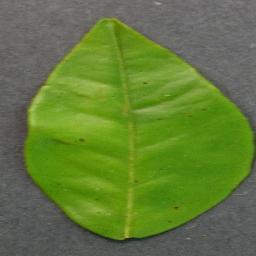
Label: Orange___Haunglongbing_(Citrus_greening)